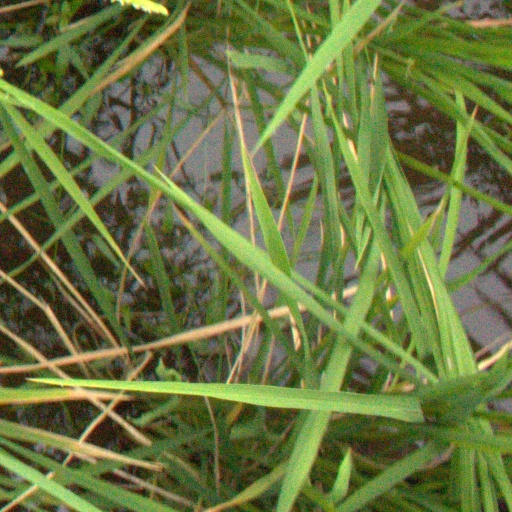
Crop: rice